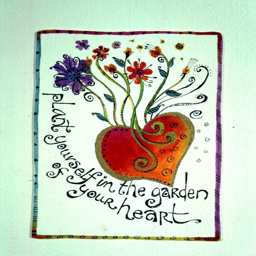
plant yourself in the garden of your heart ~ painting artist